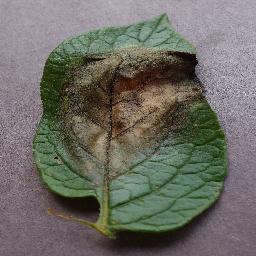
Label: Potato___Late_blight